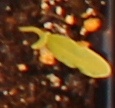
Label: Sugar beet